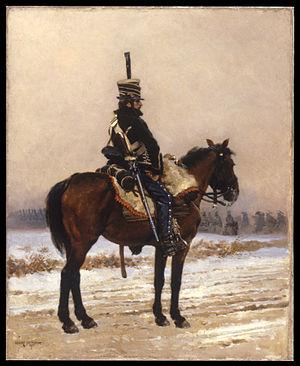
Le 11ᵉ régiment de hussards est un régiment de l'armée française créé pendant la Révolution française.
Laurent Hoffmayer est un officier du Premier Empire, né le 15 juillet 1768 à Friedenweiler, dans le pays de Bade, et mort le 9 août 1842 à Paris. Nommé colonel du 2ᵉ régiment de dragons en 1813, il passe aux dragons de la Garde impériale en tant que major en second, en avril 1815. Il mène notamment les charges des dragons à la bataille de Waterloo, sur le plateau de Mont-Saint-Jean.